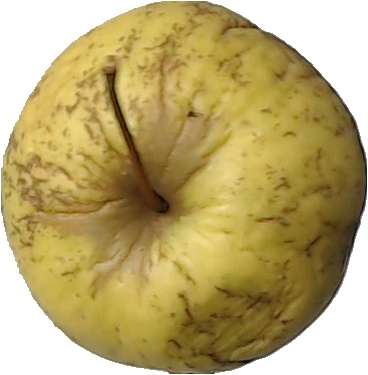
Label: apple_golden_1